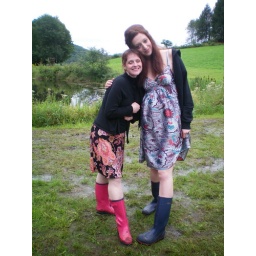
more cute girls in mud boots